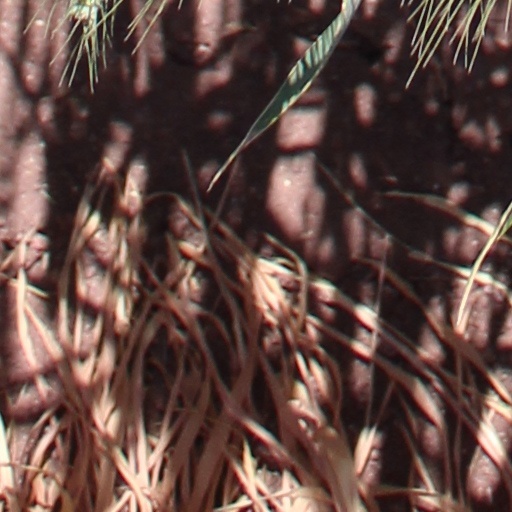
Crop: wheat